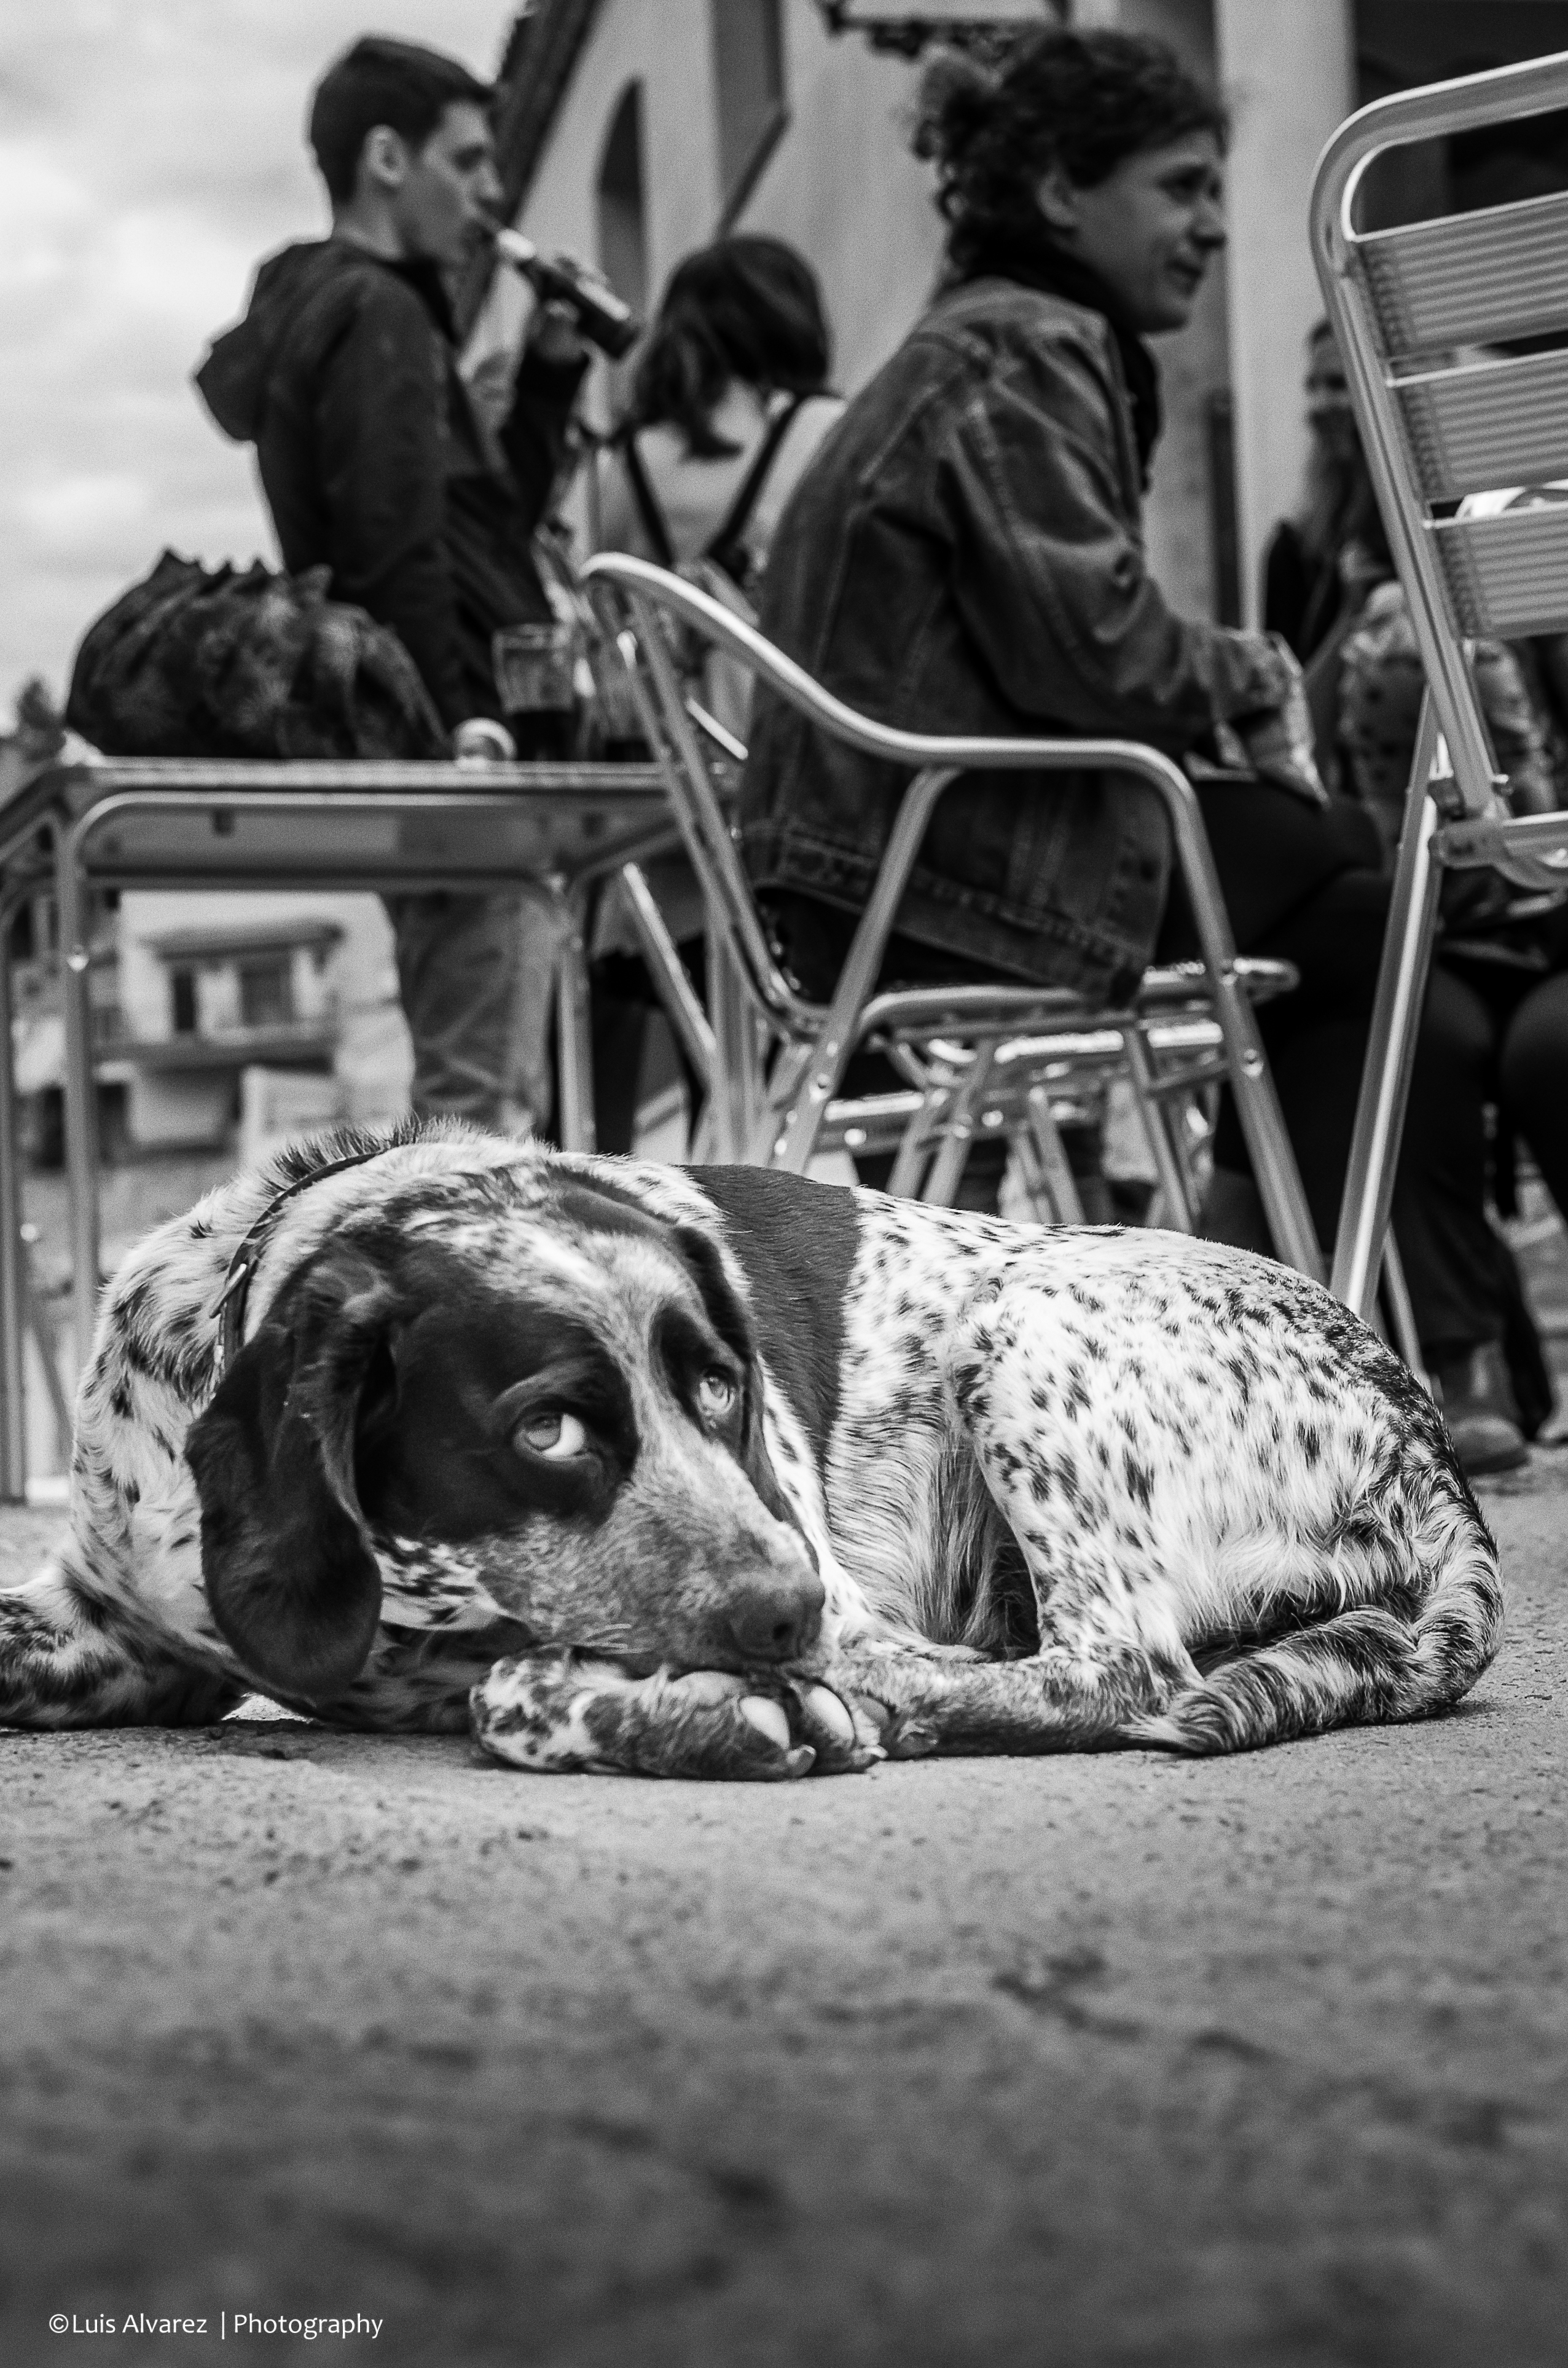
black and white, white, street, photography, dog, nikon, black, monochrome, flickr, bw, candid, dogs, spain, 35mm, catalonia, d7000, luis, tog, alvarez, marra, vallbonadelesmonges, monochrome photography, dog like mammal